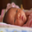
Label: baby